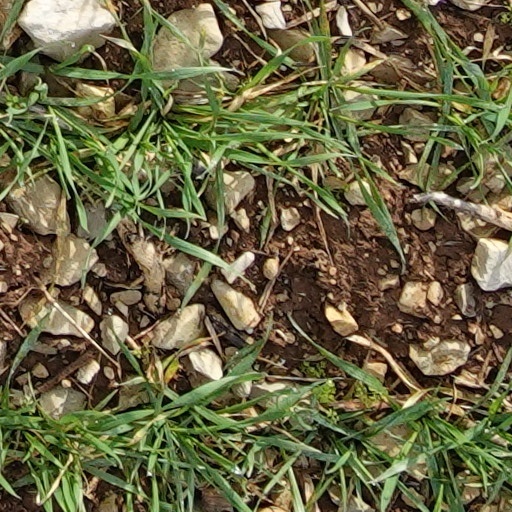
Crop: wheat